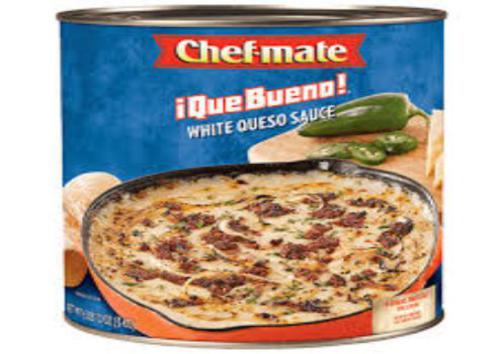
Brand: chef-mate
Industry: Food